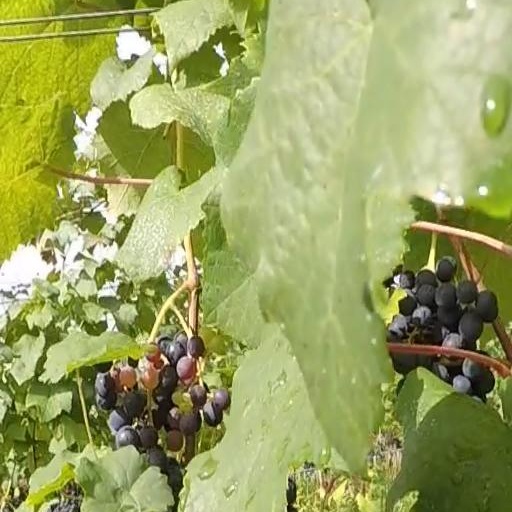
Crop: grape